Homer at the Bat

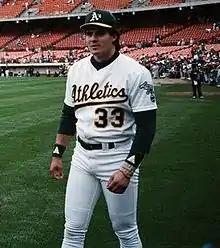
Jose Canseco disliked the original part written for him and asked for it to be rewritten.

All the players were cooperative except for Jose Canseco, whom Al Jean considered intimidating. He disliked his original part and insisted it be rewritten, and the writers grudgingly made him as heroic as possible. He was originally slated to wake up in bed with Edna Krabappel and miss the game (in a parody of "Bull Durham"), but Canseco's then-wife, Esther Haddad, objected. He disliked his caricature, saying "the animation looked nothing like [him]" but said he found the acting was very easy. When asked in 2007 about his part by the "San Jose Mercury News" he responded, "that was 100 years ago," hung up the phone and did not answer any of the paper's subsequent calls.